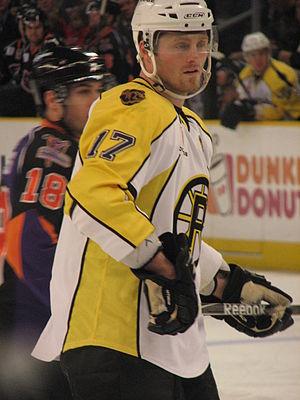
Jeremy Reich est un joueur professionnel de hockey sur glace qui évoluait à la position d'ailier gauche.
Cette page concerne des événements d'actualité qui se sont produits durant l'année 1979 dans la province canadienne de la Saskatchewan.